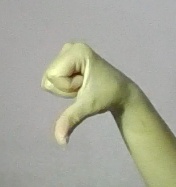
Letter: waw